Pasila railway station

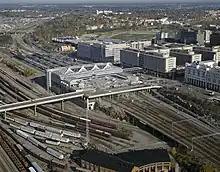
Train carriages at the railway yard in 1995.

During the construction of Itä-Pasila, the old station building was left on the Ratapihantie street passing the railway yard, and for several years, the street was narrower at the railway station than elsehwere. In 1984 the building was moved to the nearby Veturitori square to serve as the office of the Peace Union of Finland, as the so-called "Rauhanasema" ("Station of Peace") building. The new station building was built in 1990 on top of pillars above the tracks, and it also hosted business spaces and restaurants. However, it fared rather poorly as a commercial centre.